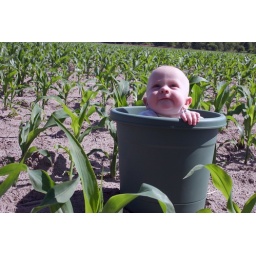
Caine hanging out in the cornfield...in a flower pot